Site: brandenburg
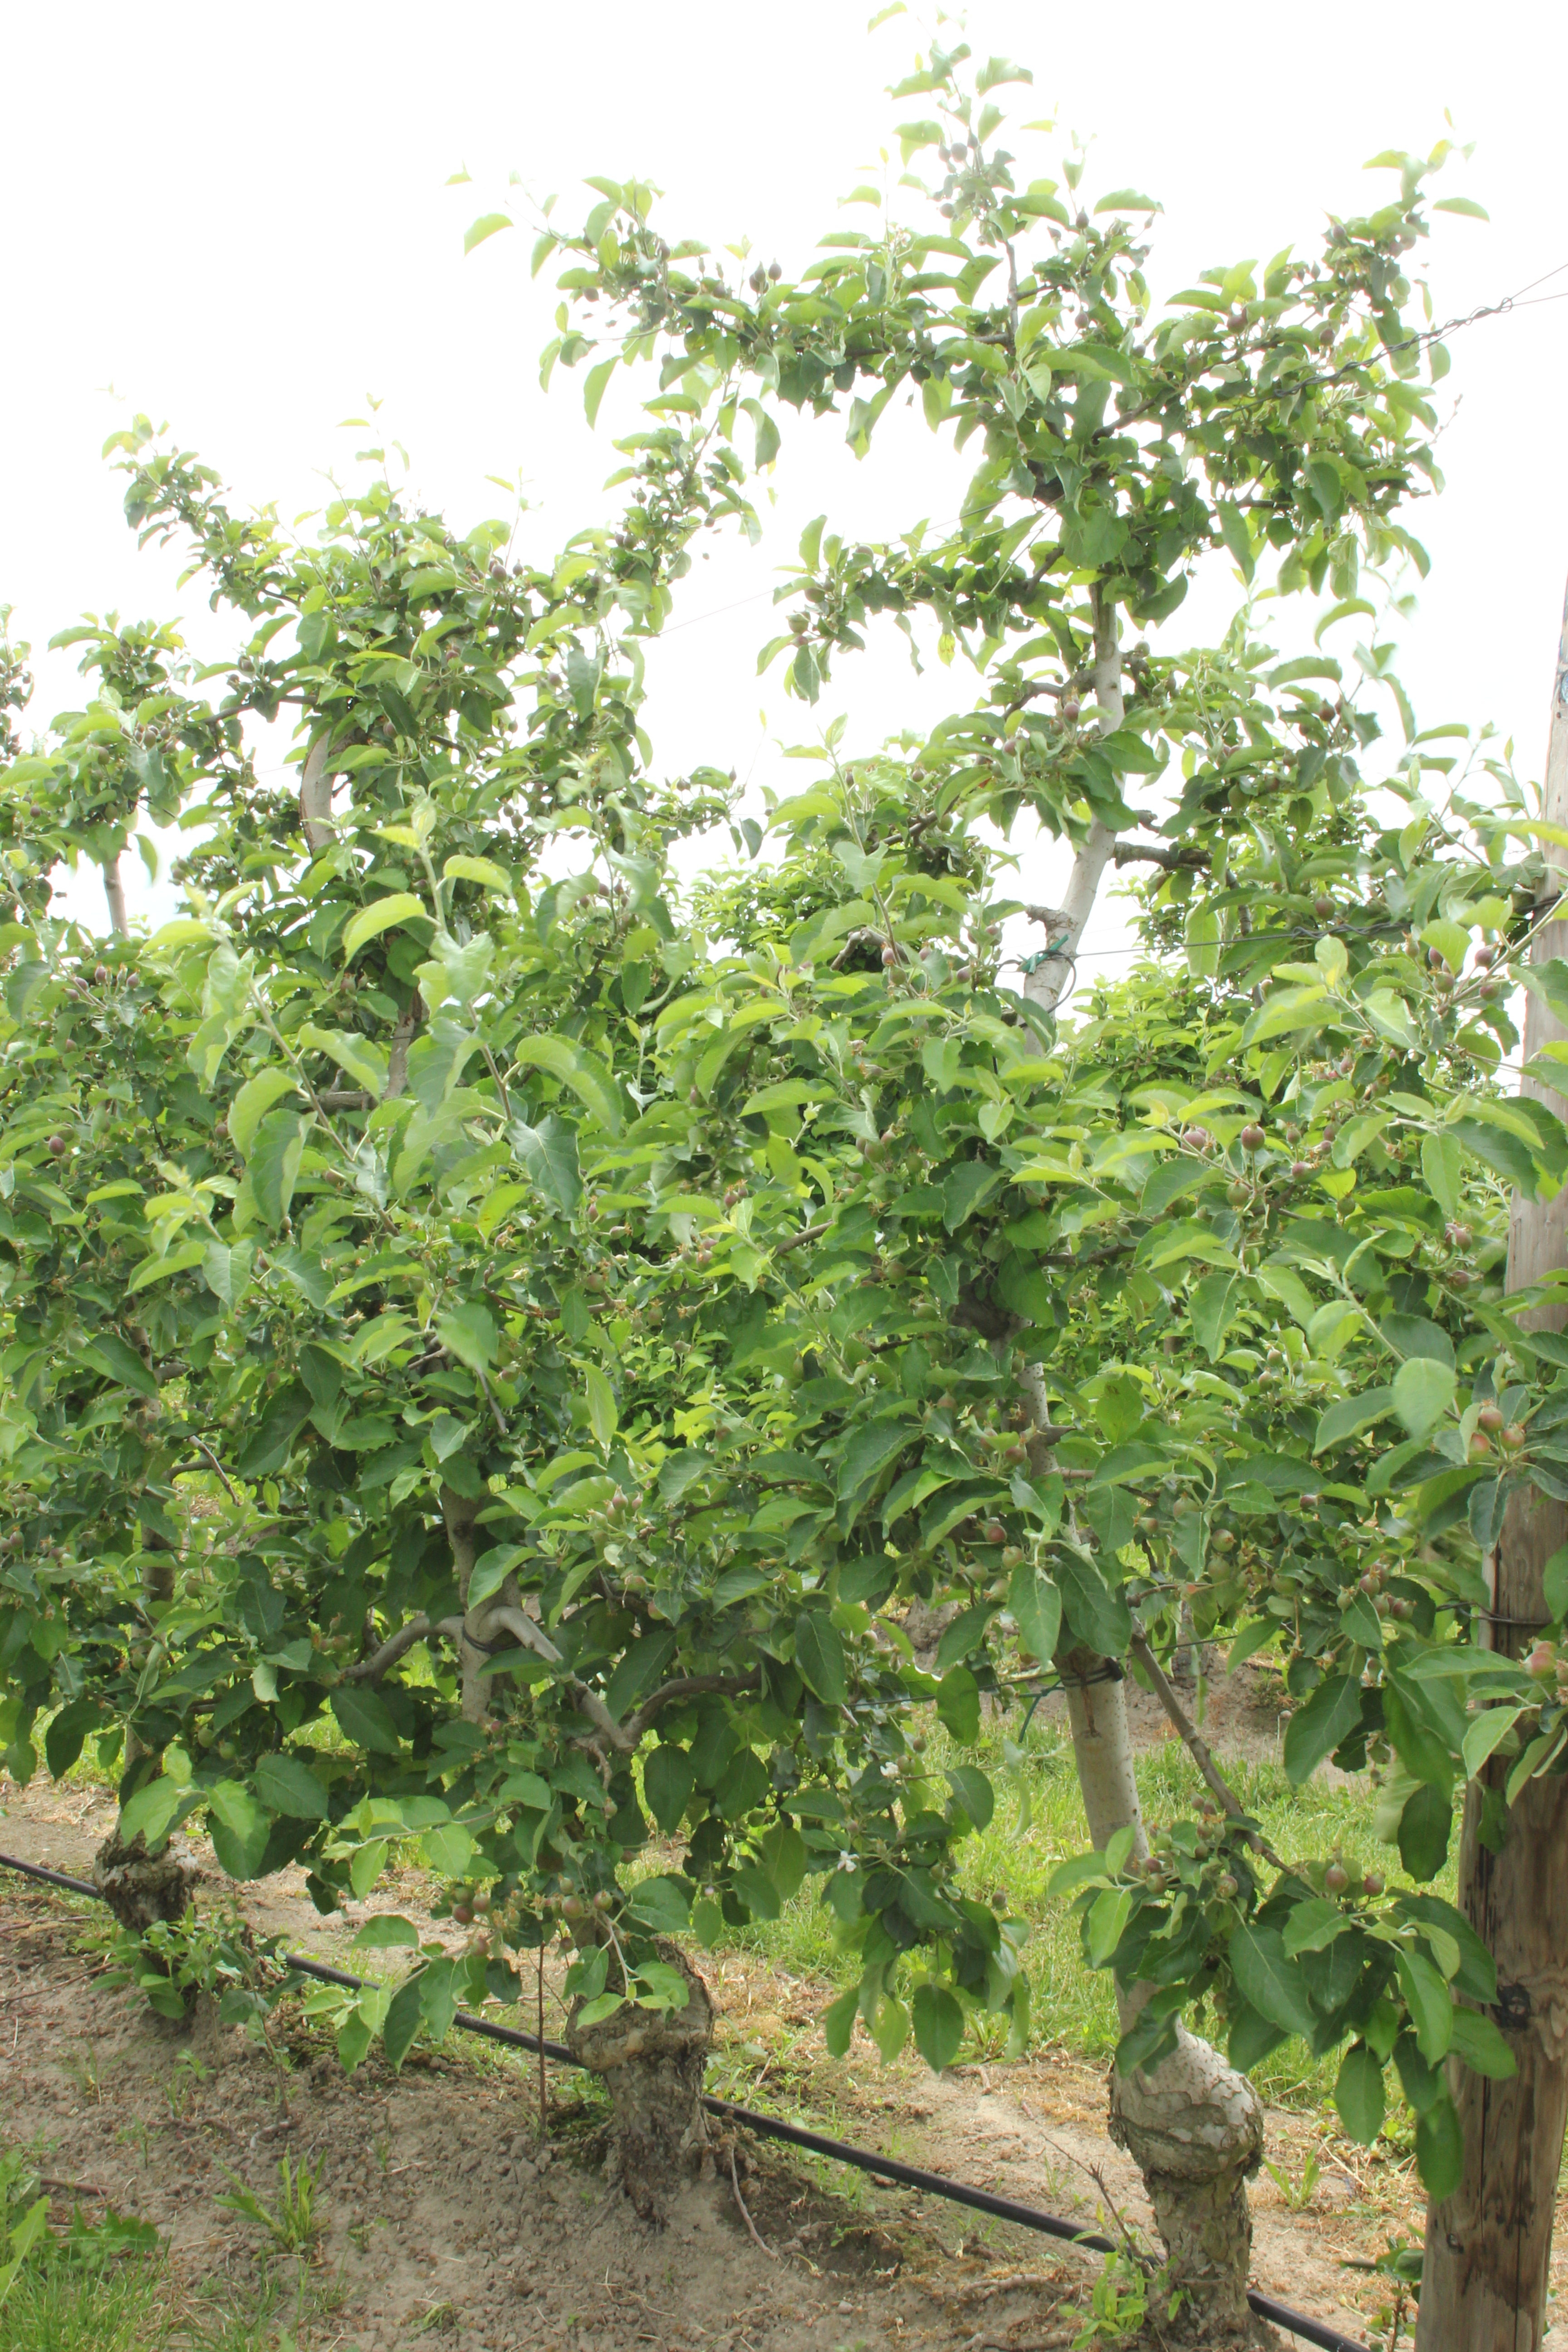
Growth stage (BBCH 72): Development of fruit